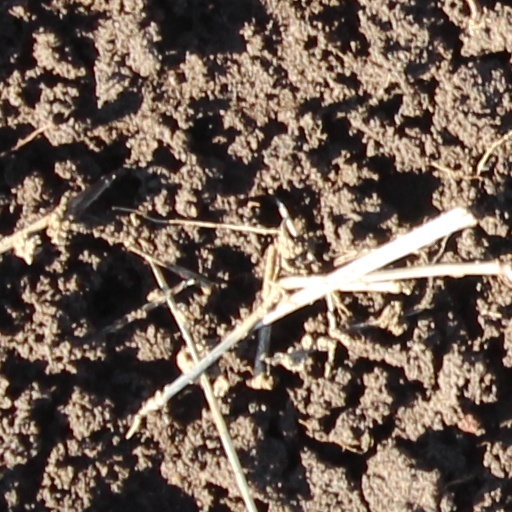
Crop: wheat